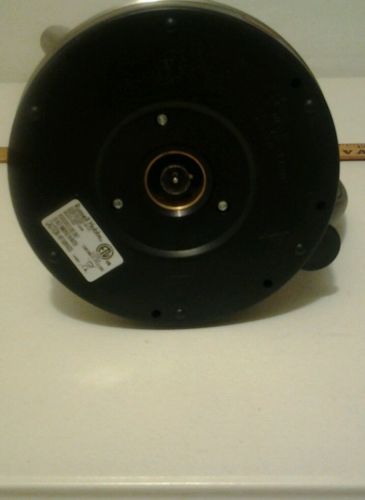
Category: kettle